Pac-Man 40th Anniversary

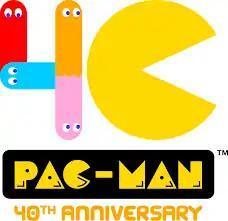
Anniversary logo, depicting the ghosts as the 4 and Pac-Man as the 0

The "Pac-Man" 40th Anniversary was a celebration of the "Pac-Man" series of video games since the release of the arcade cabinet "Pac-Man" on May 22, 1980. Bandai Namco celebrated the anniversary through business ventures with video games, events, clothing and other forms of merchandise. The anniversary took place throughout 2020, and ended in early 2021.